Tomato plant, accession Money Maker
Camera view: horizontal (90 deg, fisheye); turntable rotation: 0 degrees
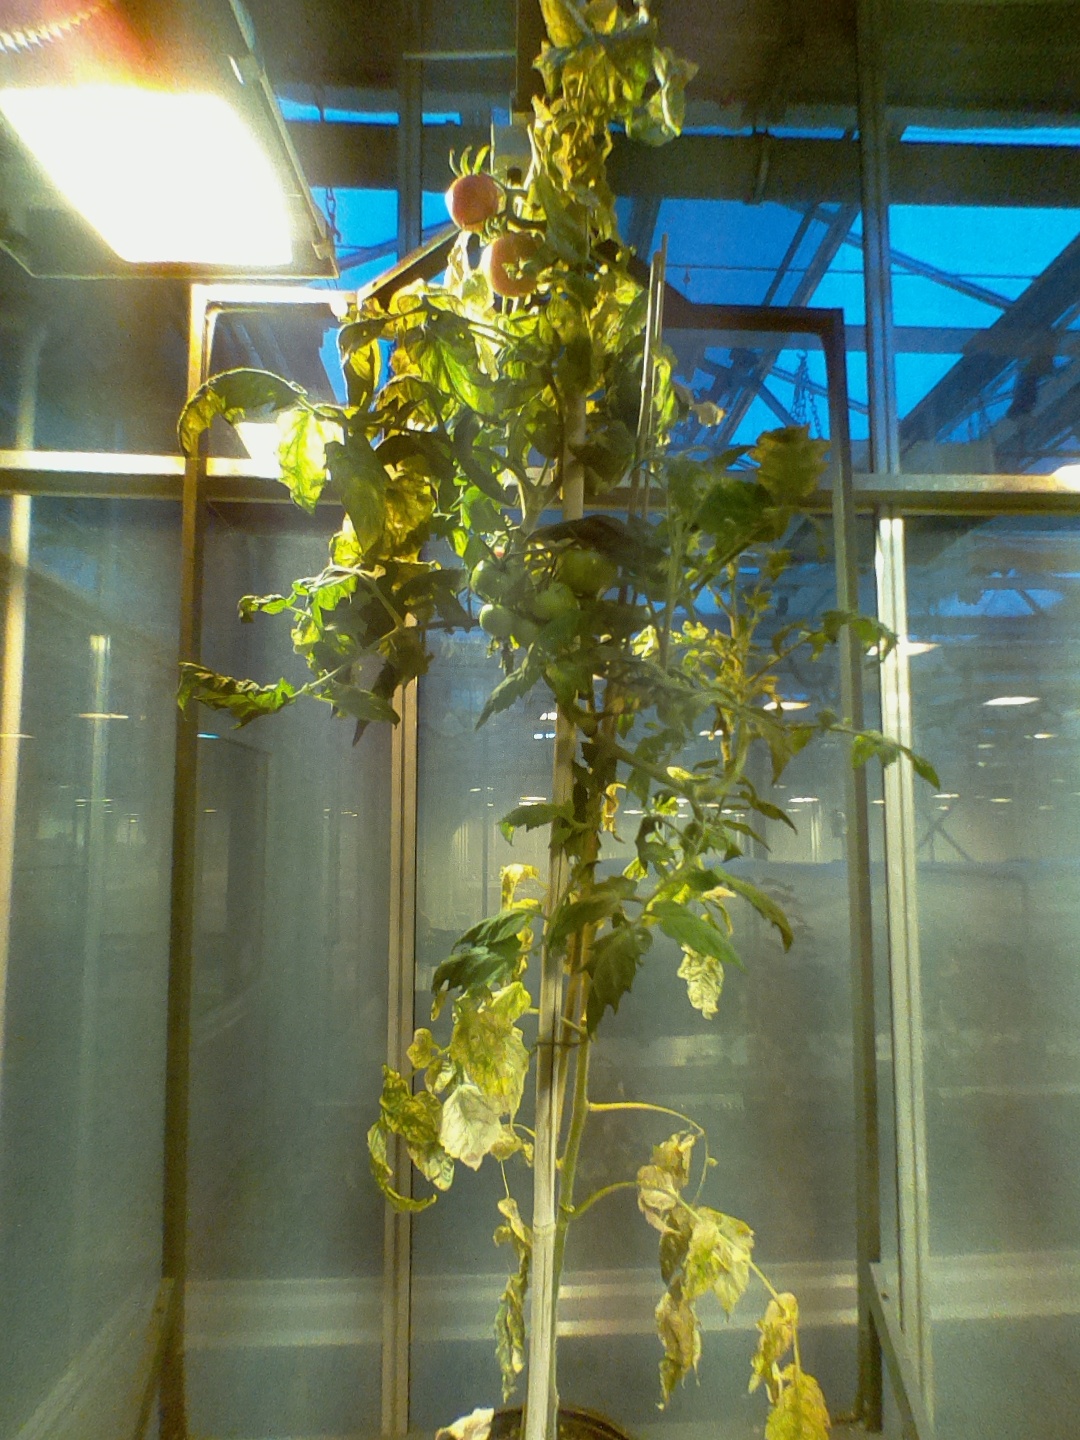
BBCH growth stage 83: 30%-40% of fruits show typical fully ripe color